List of protected areas of Cameroon

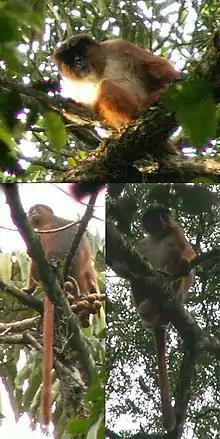
Preuss's red colobus

The protected areas of Cameroon include national parks, wildlife sanctuaries, faunal reserves, and one flora sanctuary. Many protected areas in Cameroon are still in pristine condition, mostly because there is less tourism in Cameroon than other regions of Africa. According to reported statistics, there were ten protected areas from 1932 to 1960. Six protected areas were added between 1960 and 1980, five more were added between 1980 and 2004, and eight protected areas are under consideration within a final approval process.